Halwill Junction railway station

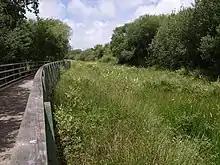
Halwill Junction nature reserve

There are plans to further increase the cycle network by reopening the section east towards Meldon Junction. In 2005 Devon County Council agreed in principle to the creation of a bridleway on an intact disused section of the Bude Branch from Thorndon Cross (near the former Meldon Junction) and Halwill, a distance of approximately . The proposal has made slow progress in the face of objections from local residents and the prohibitive prices demanded for the sale of their land by trackbed owners. In 2007 the Council again reiterated its intention to convert the disused railway to public amenity, reaffirming its intention to create cycleways on the sections from Bude to Halwill and Torrington to Halwill.